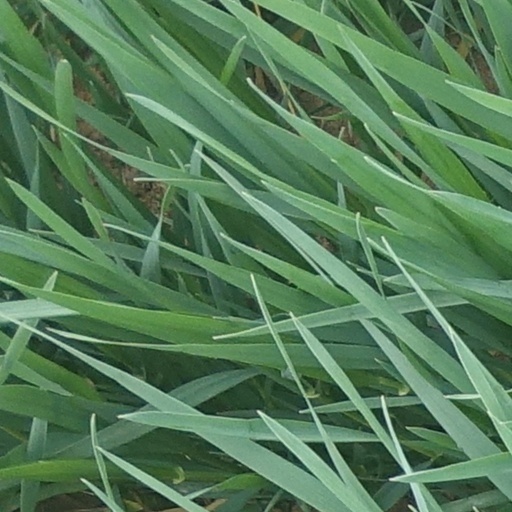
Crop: wheat